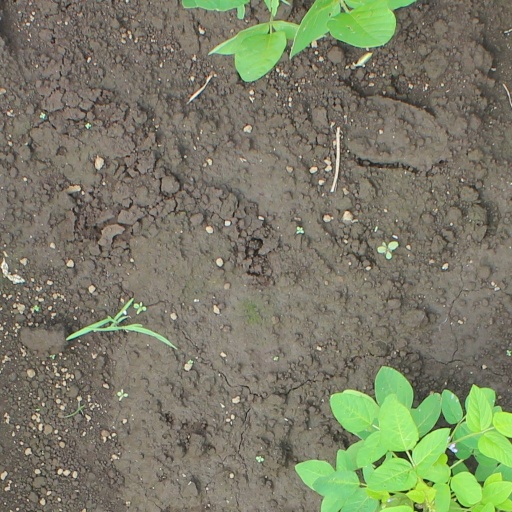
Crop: soybean